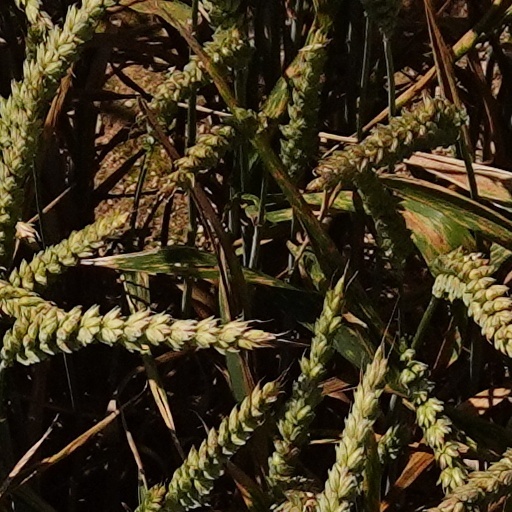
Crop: wheat